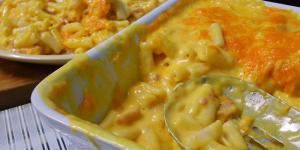
macarrones con queso al horno